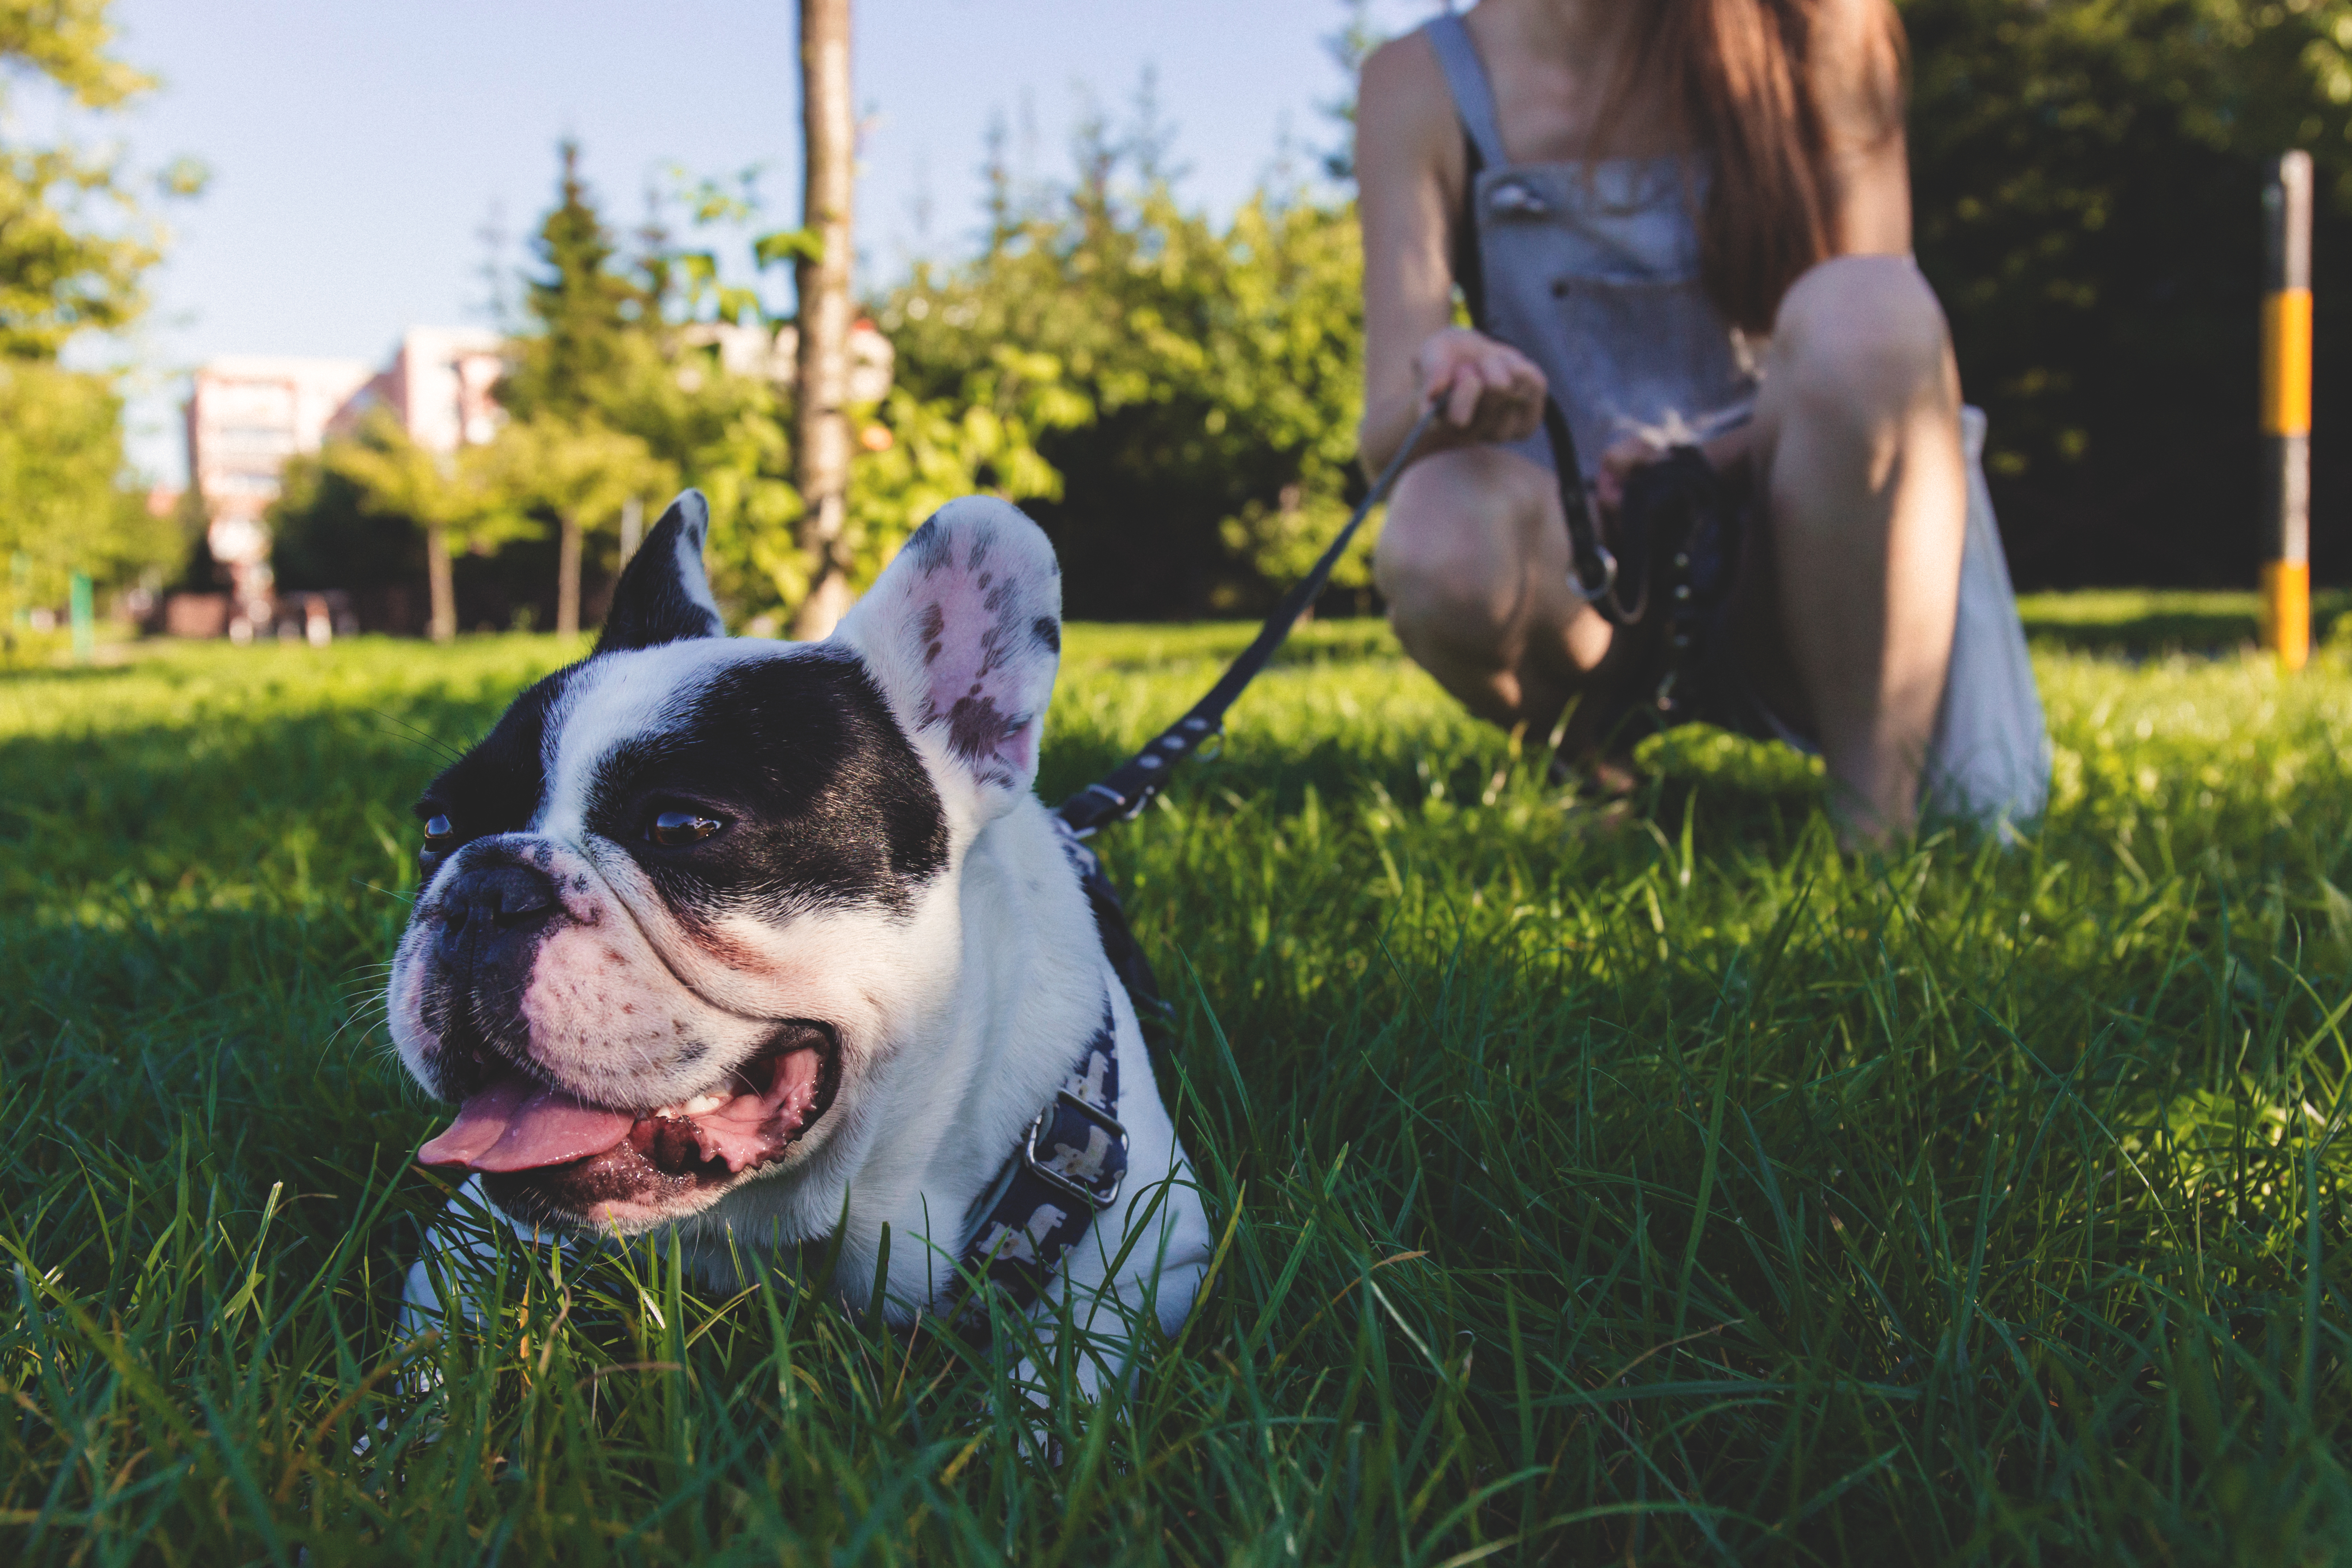
grass, person, girl, woman, field, lawn, dog, animal, cute, canine, female, pet, sitting, mammal, lady, bulldog, close up, laying, outdoors, snout, vertebrate, resting, french bulldog, purebred, dog leash, grass field, boston terrier, dog like mammal